List of Masonic abbreviations

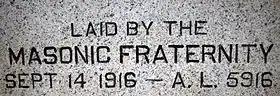
Detail of a cornerstone in a Masonic lodge in Rochester, Minnesota with the date given in both Common Era year and .

Masonic abbreviations of technical terms or official titles are very extensively used in Freemasonry traditionally using the Masonic three dots. They serve to abbreviate long or commonly-referenced titles in the fraternity.